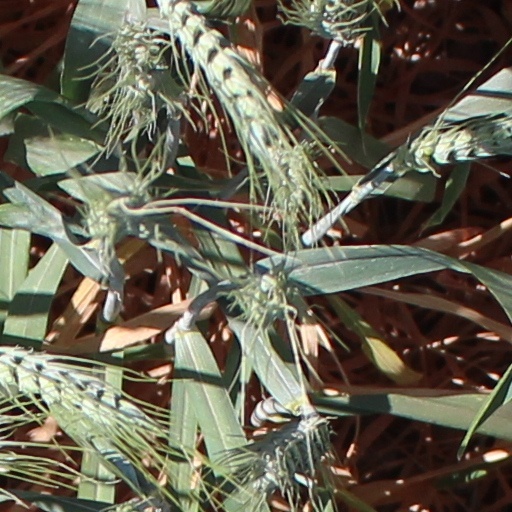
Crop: wheat